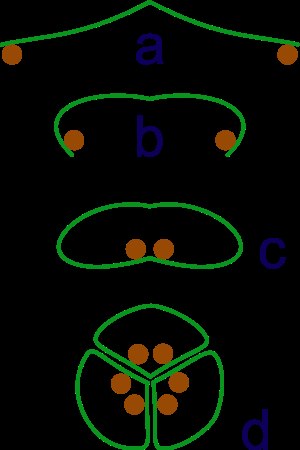
Planternes evolution / Udviklingen af blomster
Udviklingen af synkarper.